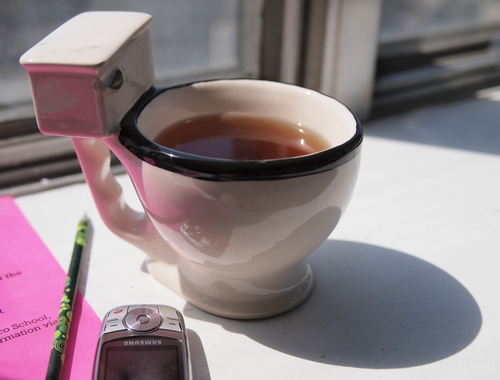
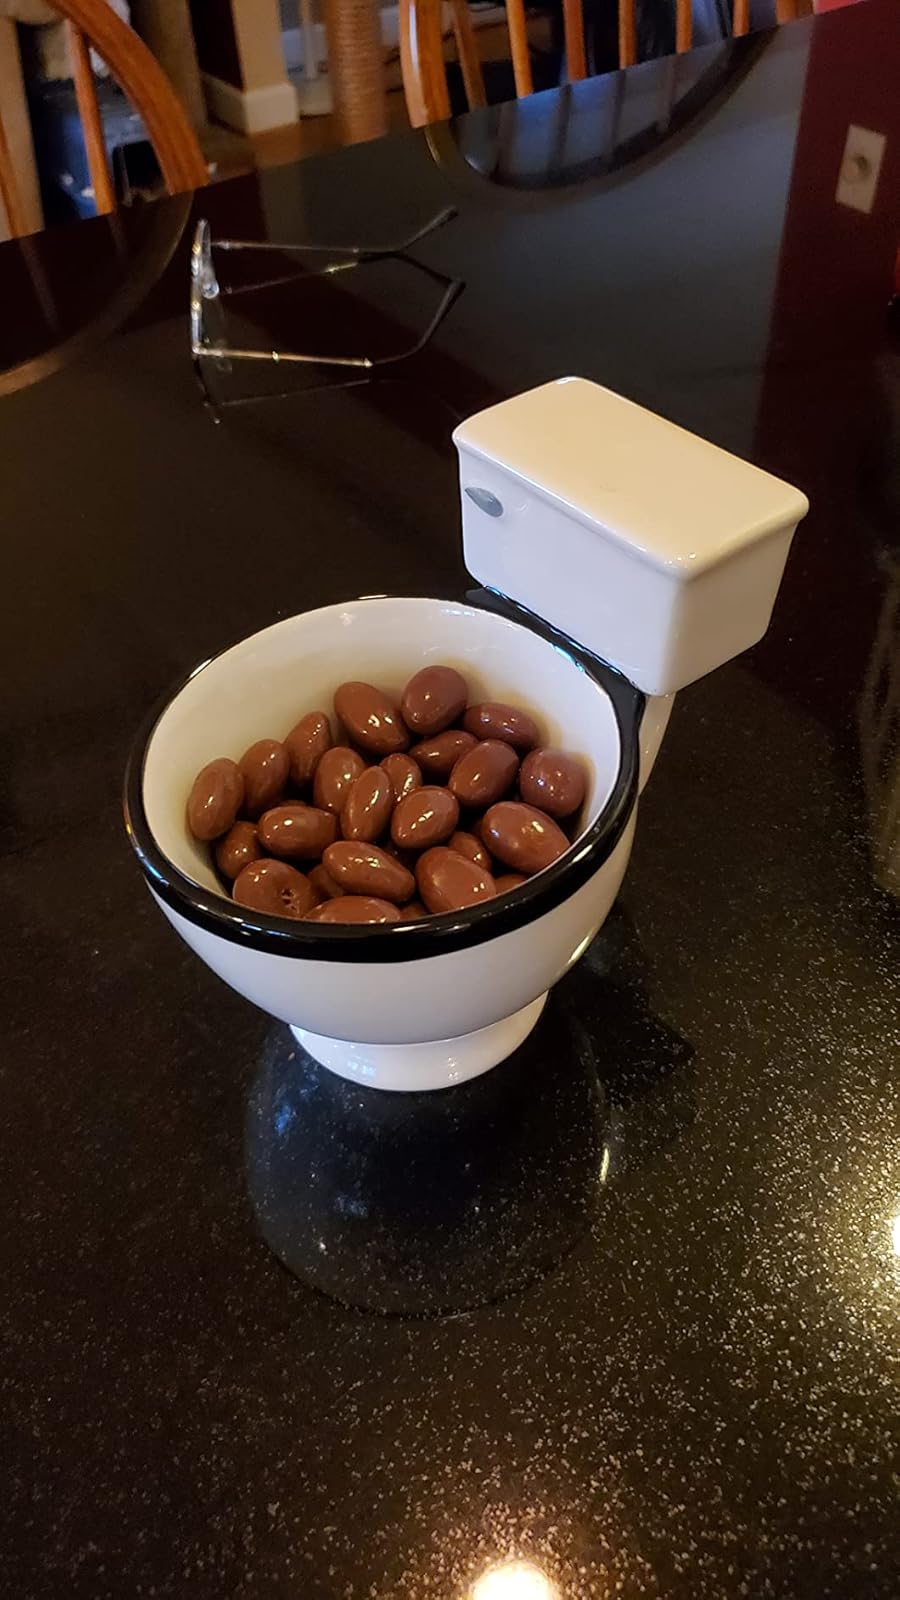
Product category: items_mug
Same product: yes